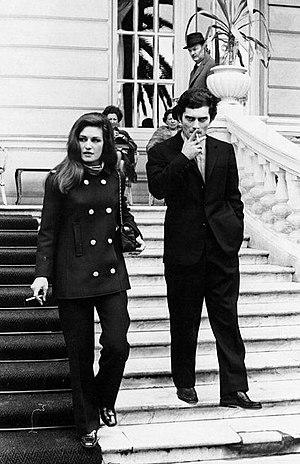
Les deux célébrités sortant du festival de San Remo 1967
Iolanda Gigliotti, dite Dalida, née le 17 janvier 1933 au Caire et morte le 3 mai 1987 à Paris, est une chanteuse et actrice française.
Luigi Tenco, né à Cassine le 21 mars 1938 et mort dans des circonstances mystérieuses à Sanremo le 27 janvier 1967, est un chanteur, musicien et compositeur italien.